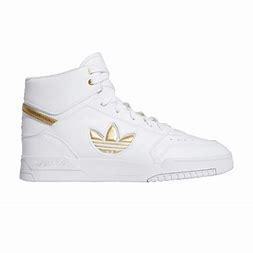
Brand: adidas
Model: Drop Step XL Skate